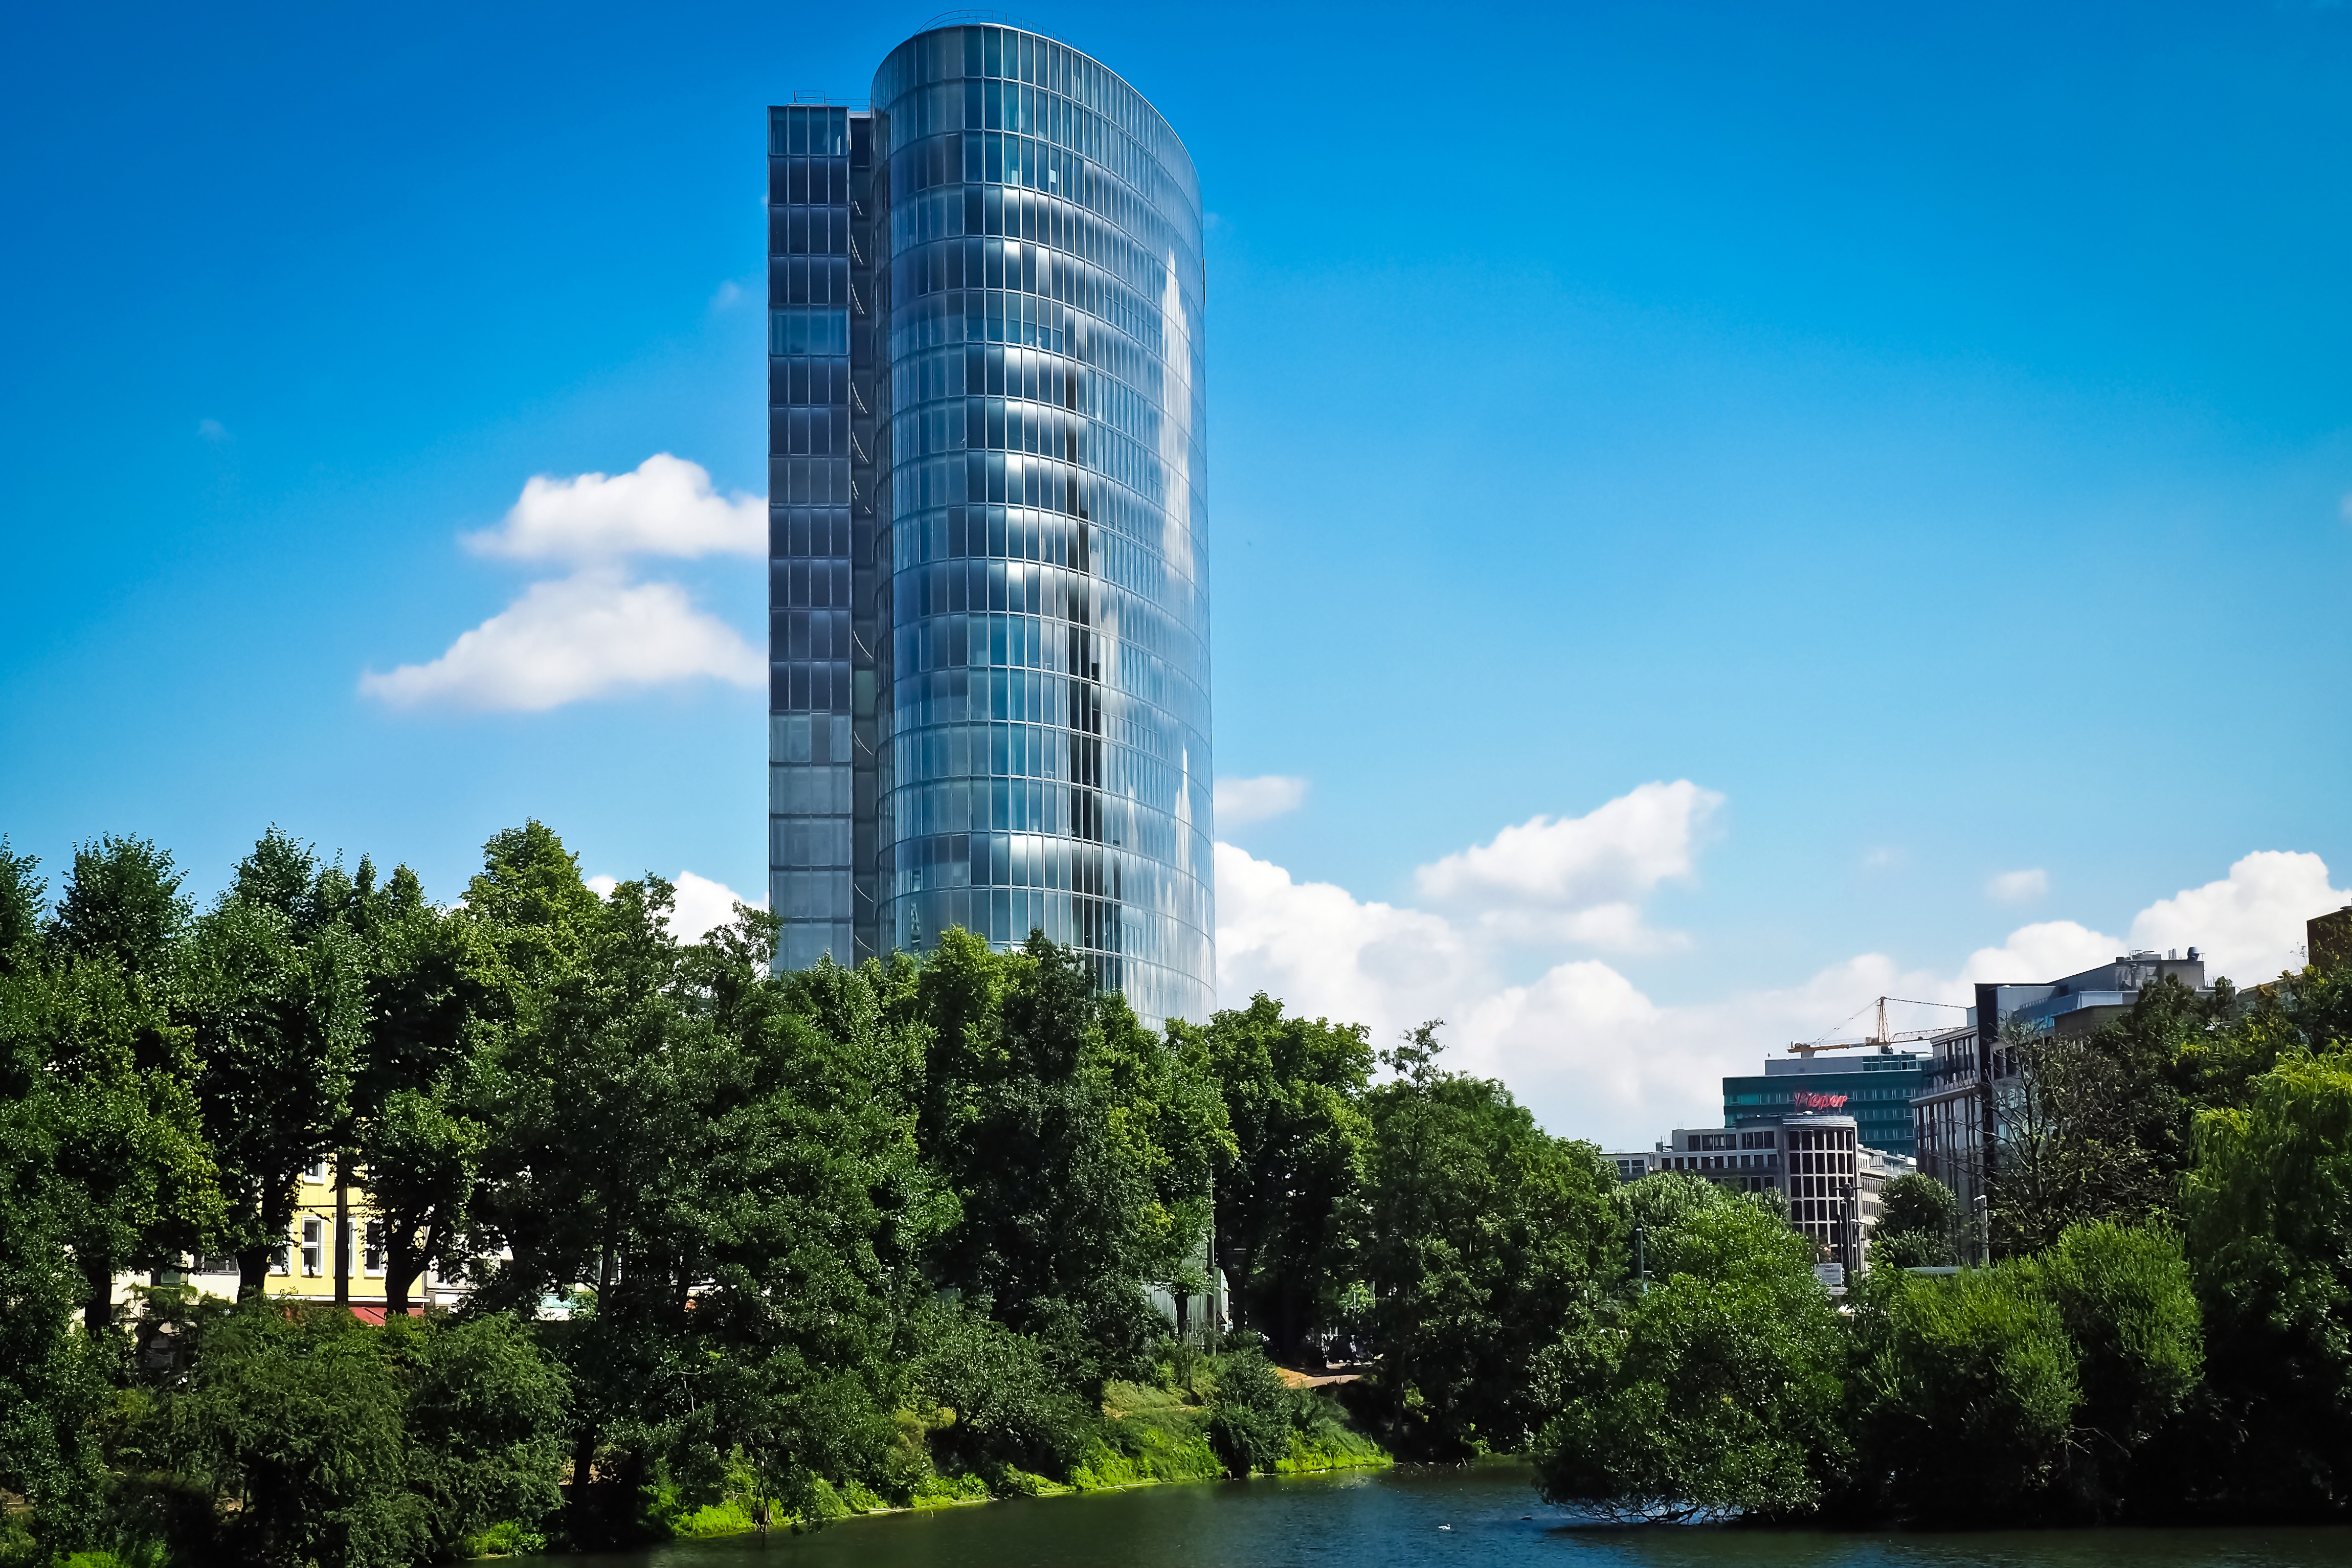
architecture, structure, sky, skyline, window, glass, building, city, home, skyscraper, urban, cityscape, downtown, reflection, high, tower, landmark, facade, blue, modern, office building, tower block, clouds, skyscrapers, condominium, big city, glass front, housewife, glass facades, dusseldorf, human settlement, metropolitan area